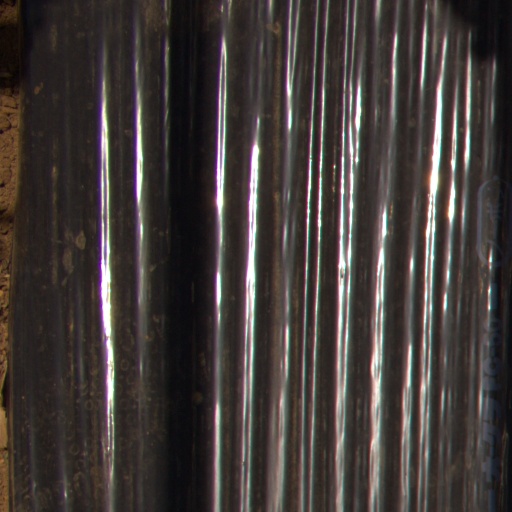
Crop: Jerusalem artichoke